Palace of the Government Commission of Revenues and Treasury

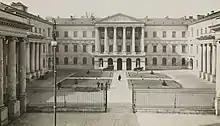
Palace before 1939

In the middle of the 17th Century, a residence was built for Chancellor Jan Leszczyński which was probably designed by the Italian architect Giovanni Battista Gisleni. In the second half of the 18th century the palace was owned by Józef Potocki, and then by the Zieliński family. The palace was fundamentally rebuilt from 1823 to 1825 by Antonio Corazzi in neo-classical form as the base of the Ministry of Revenues and Treasury for its minister Franciszek Ksawery Drucki-Lubecki. There was the Stock Exchange, the Minister's Palace as well as the Ministry building all adjacent to each other.